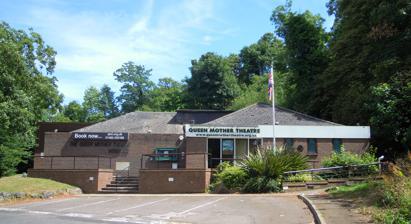
Building: Queen Mother Theatre
Country: United Kingdom
Year built: 1983
The Queen Mother Theatre in Hitchin The Queen Mother Theatre is a modern purpose-built theatre located on Walsworth Road in Hitchin in Hertfordshire . Named after Queen Elizabeth The Queen Mother ,  the theatre offers a varied programme of amateur productions. It is the home of the local performing group the Bancroft Players and the critically acclaimed Big Spirit Youth Theatre founded in 1984 and which included the actor Ben Whishaw among its members. In 1977 the Bancroft Players made plans for a purpose-built theatre in Hitchin and launched an appeal for £80,000 to begin work. At first the fundraising efforts were slow but by 1981 the group was able to make a start; however, the £8000 raised from the 1981-1982 season was insufficient to complete the build. In September 1982 the foundation stone was laid by Jimmy Hill , the President of the Appeal to raise the funds for the new theatre. At the same ceremony local resident Richard Whitmore told the assembled crowd that Queen Elizabeth The Queen Mother , who had connections with the area, had been approached for permission to name the theatre after her. It was suggested to her that the new theatre be named the Queen Elizabeth Theatre but instead she suggested the alternative name The Queen Mother Theatre. Thus the theatre has the distinction of being the United Kingdom 's only theatre to carry this name. The theatre finally opened in 1983 with a production of A Man for All Seasons . Since then the theatre has been extended to include a larger foyer and a new workshop and studio, now named the Richard Whitmore Studio. The actor Ben Whishaw was a member of the youth group Big Spirit Youth Theatre based at the theatre. References